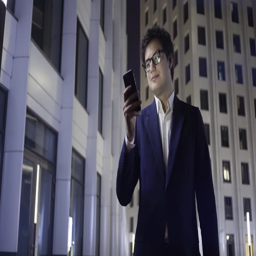
handsome young man wearing a suit and glasses is looking at his smartphone screen and smiling while standing outside at night .